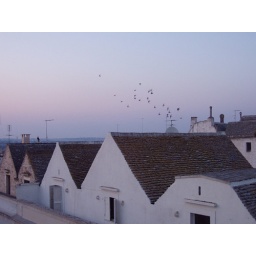
Typical roof of the old building in my town. Costruzioni tipiche di Locorotondo (Ba) Puglia / Italia